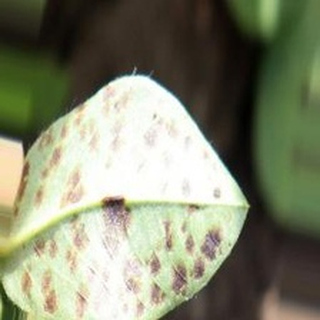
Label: groundnut_rust